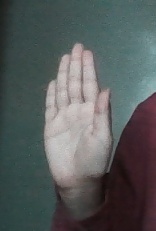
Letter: seen